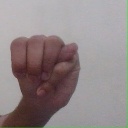
अक्षर: म